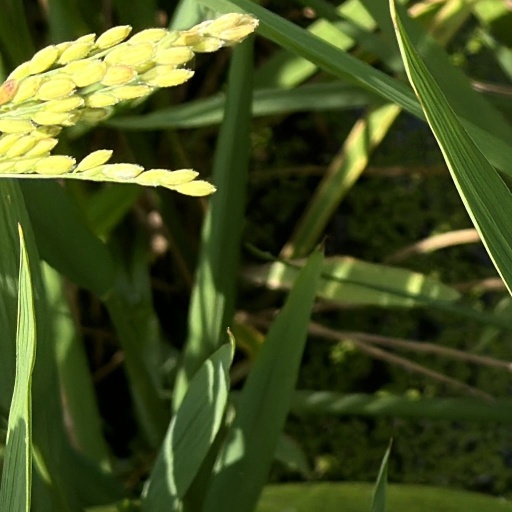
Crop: rice